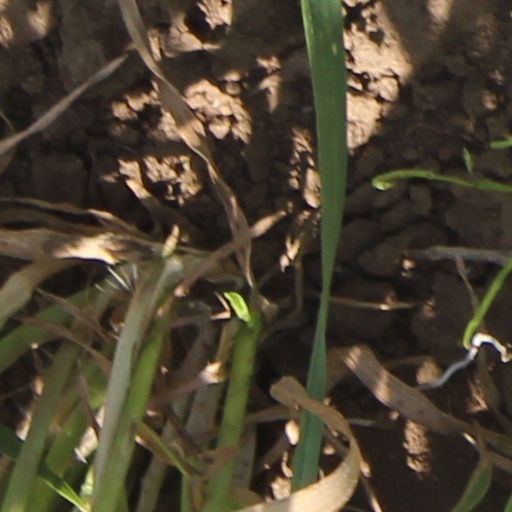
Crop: wheat